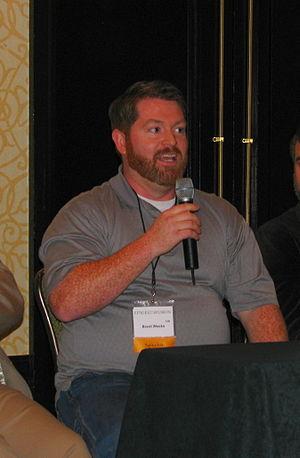
Brent Weeks, né le 7 mars 1977 dans le Montana, est un écrivain américain de fantasy.